Kraft Foods Inc.

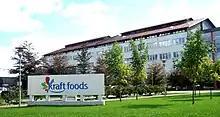
Kraft Foods offices in Lithuania, September 2011

On March 1, 2010, Nestlé concluded the purchase of Kraft's North American frozen pizza business for $3.7 billion. Kraft left the door open to repurchase with a buyback option not before one year and not after three years for the original sale price of $3.7 billion. Although not likely if Kraft were to want to repurchase they would have to come up with cash only and no stocks. The sale included DiGiorno, Tombstone and Jack's brands in the United States, the Delissio brand in Canada and the California Pizza Kitchen trademark license. It also includes two Wisconsin manufacturing facilities in Medford and Little Chute. The business generated 2009 net revenues of $1.6 billion, with 3,400 employees.